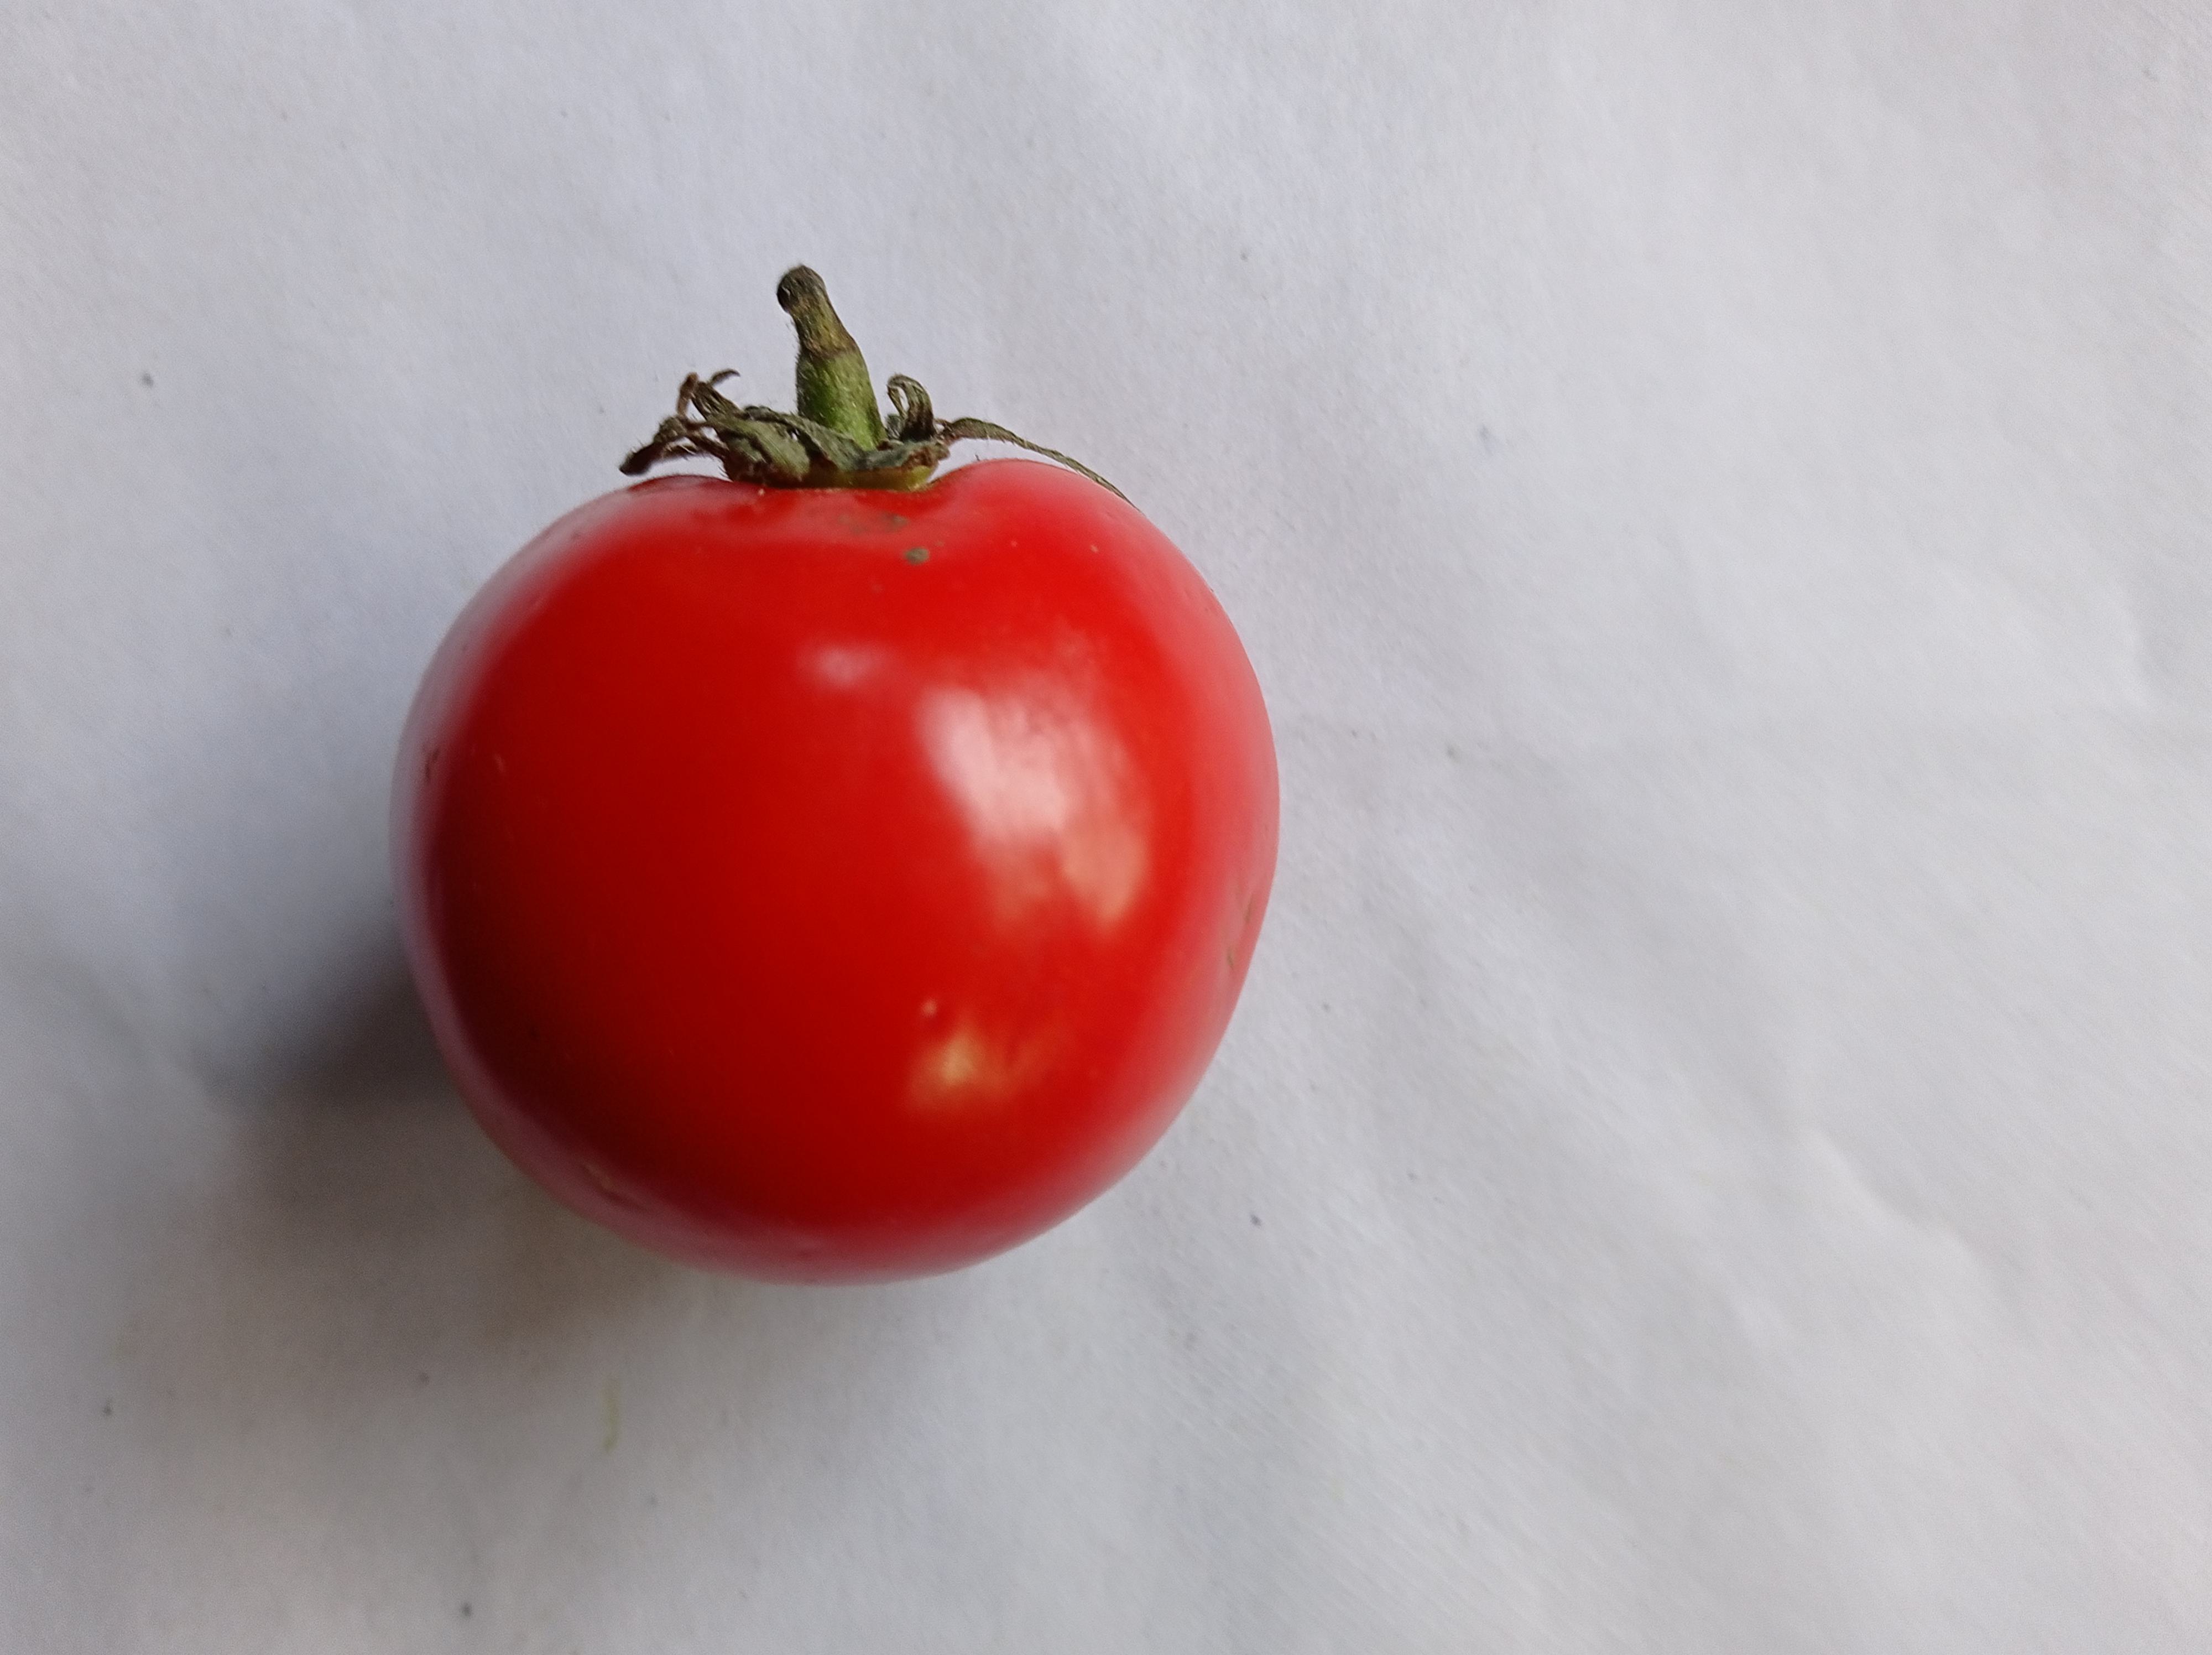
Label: Fresh